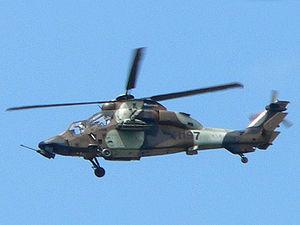
En France, l'aviation légère de l'Armée de terre est historiquement issue de l'artillerie dont elle était en 1952 les moyens d'aviation sous le nom d'ALOA : « aviation légère d'observation d'artillerie ». L'ALAT devient une arme distincte de l'artillerie en 2003. Elle fait partie de l'Armée de terre.
L'opération Harmattan est la contribution française à l'intervention militaire de 2011 en Libye dans le cadre de la guerre civile libyenne. Elle a commencé le 19 mars 2011 et s'est terminée le 31 octobre 2011.